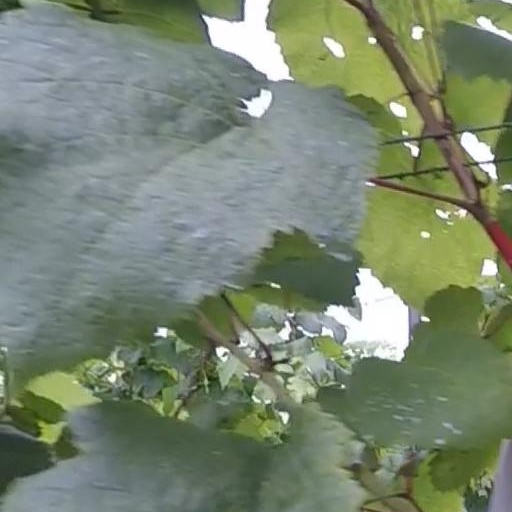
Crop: grape